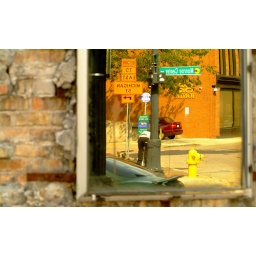
A street scene reflection taken in what appears to be a two-way mirror window.